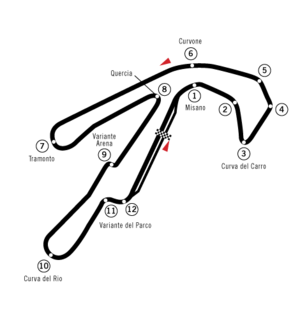
Le Grand Prix moto d'Italie 1993 est le douzième rendez-vous de la saison 1993 du championnat du monde de vitesse. Il s'est déroulé sur le circuit de Misano du 3 au 5 septembre 1993.